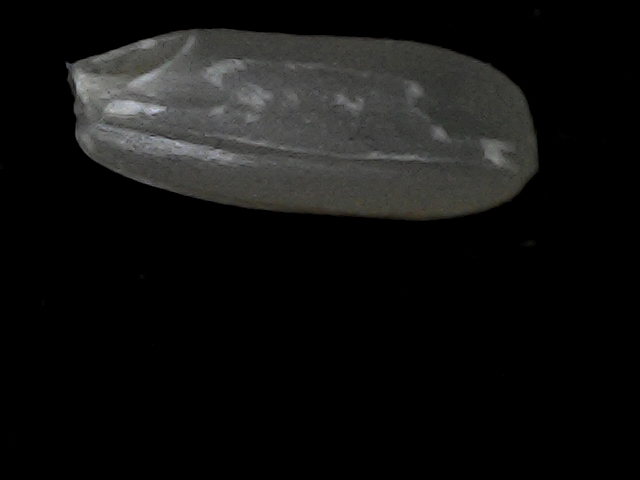
Rice variety: BD95